Somerville College, Oxford

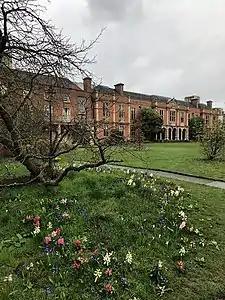
Somerville College Library with hyacinths

This new effort resulted in the founding of "Somerville Hall", named after the then recently deceased Scottish mathematician and renowned scientific writer Mary Somerville. It was felt that the name would reflect the virtues of liberalism and academic success which the college wished to embody. She was admired by the founders of the college as a scholar, as well as for her religious and political views, including her conviction that women should have equality in terms of suffrage and access to education.